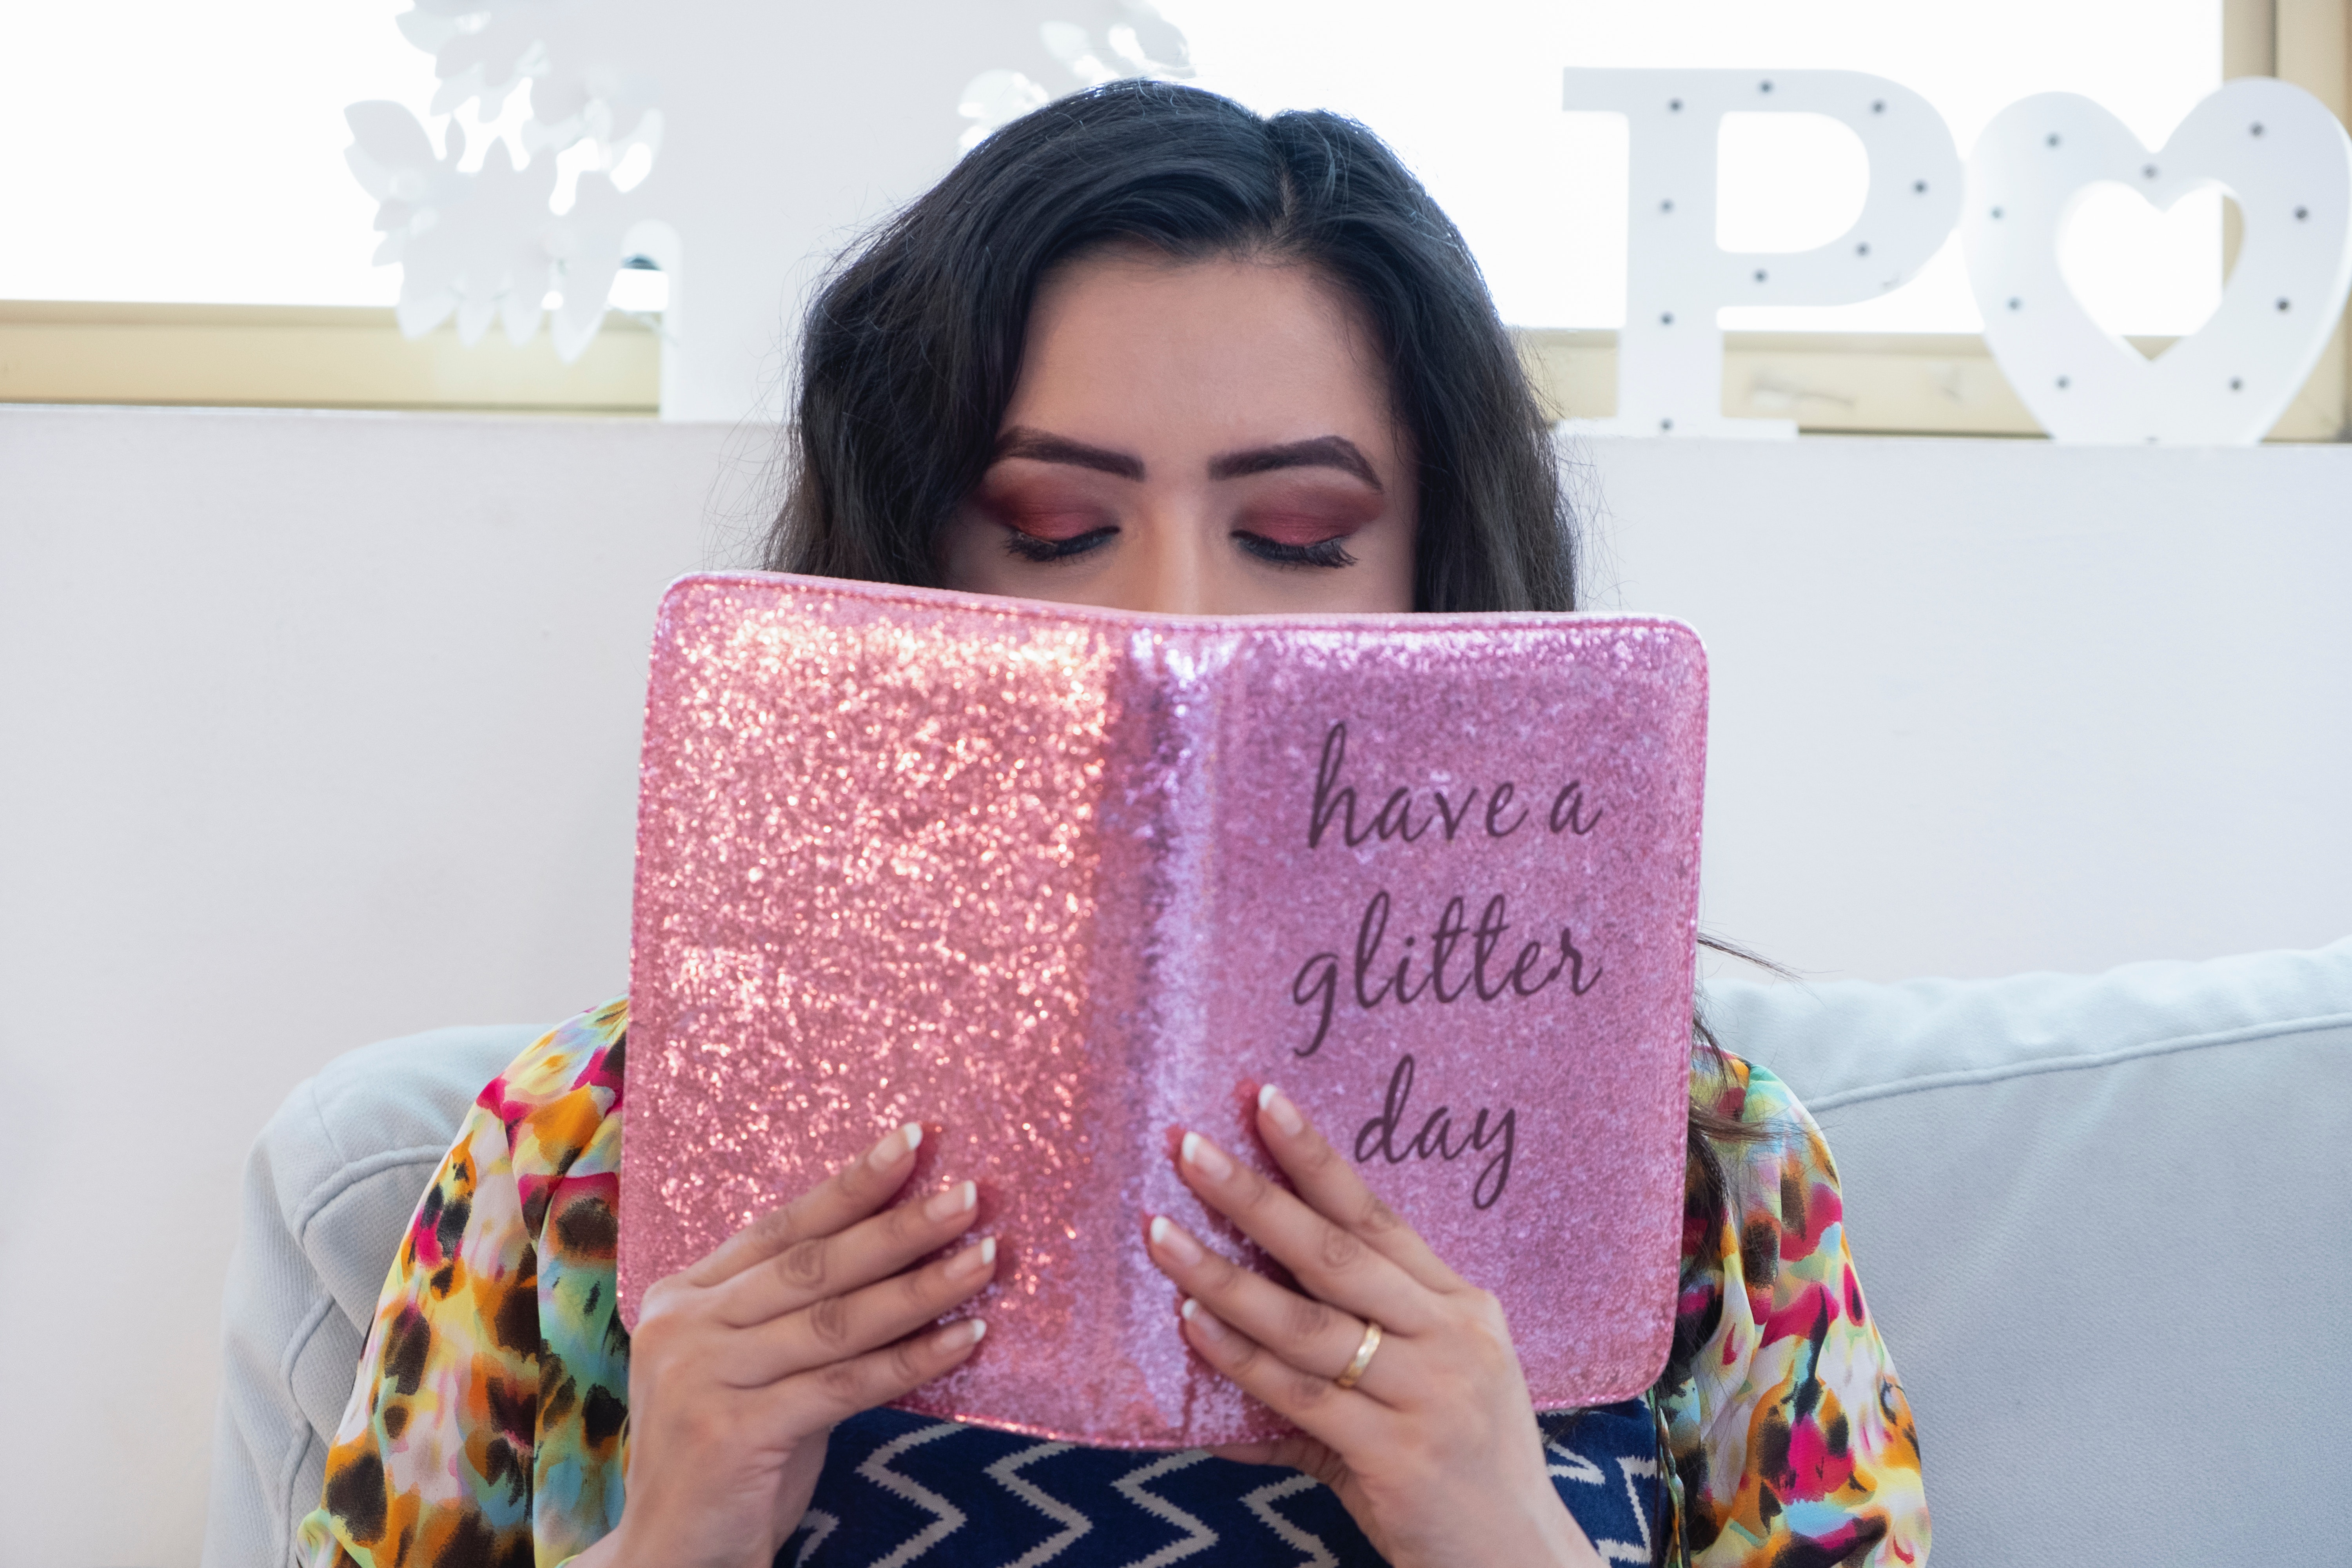
pink, textile, product, shoulder, design, girl, pattern, material, linens, smile